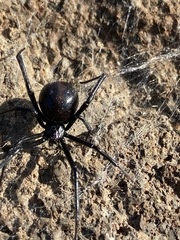
Species: Lactrodectus_hesperus